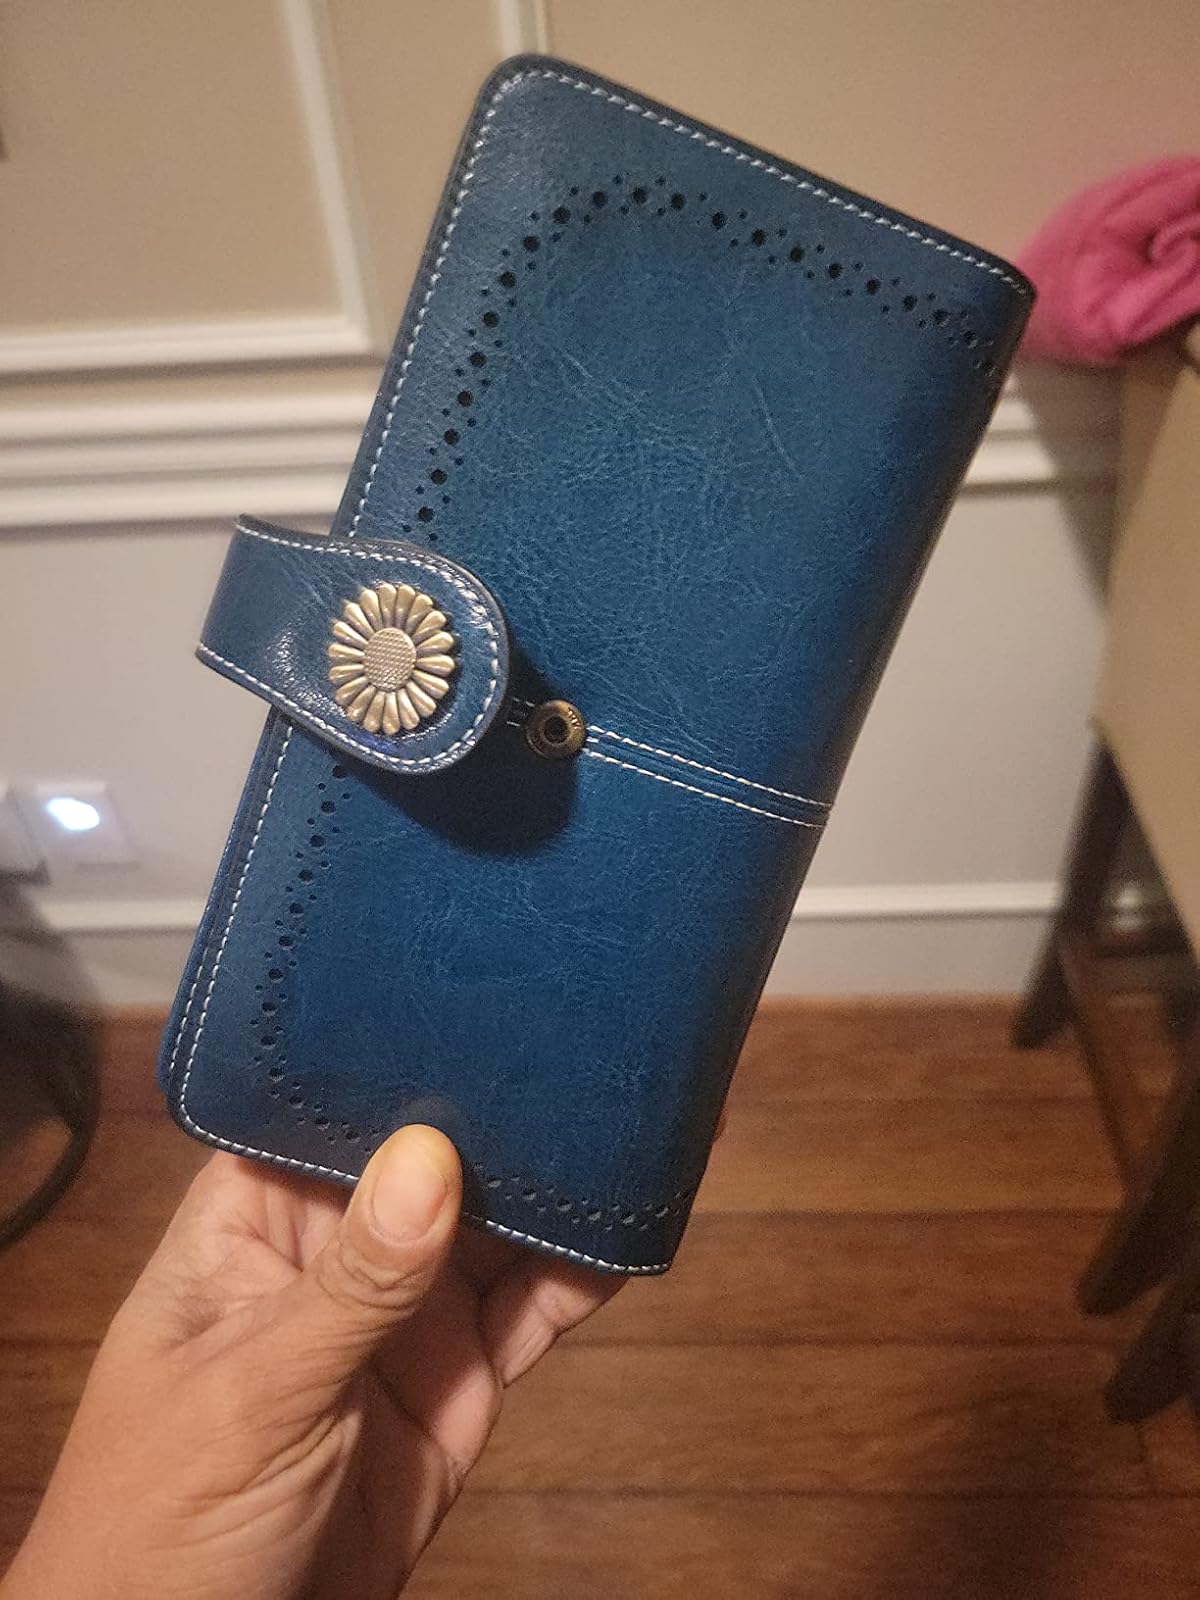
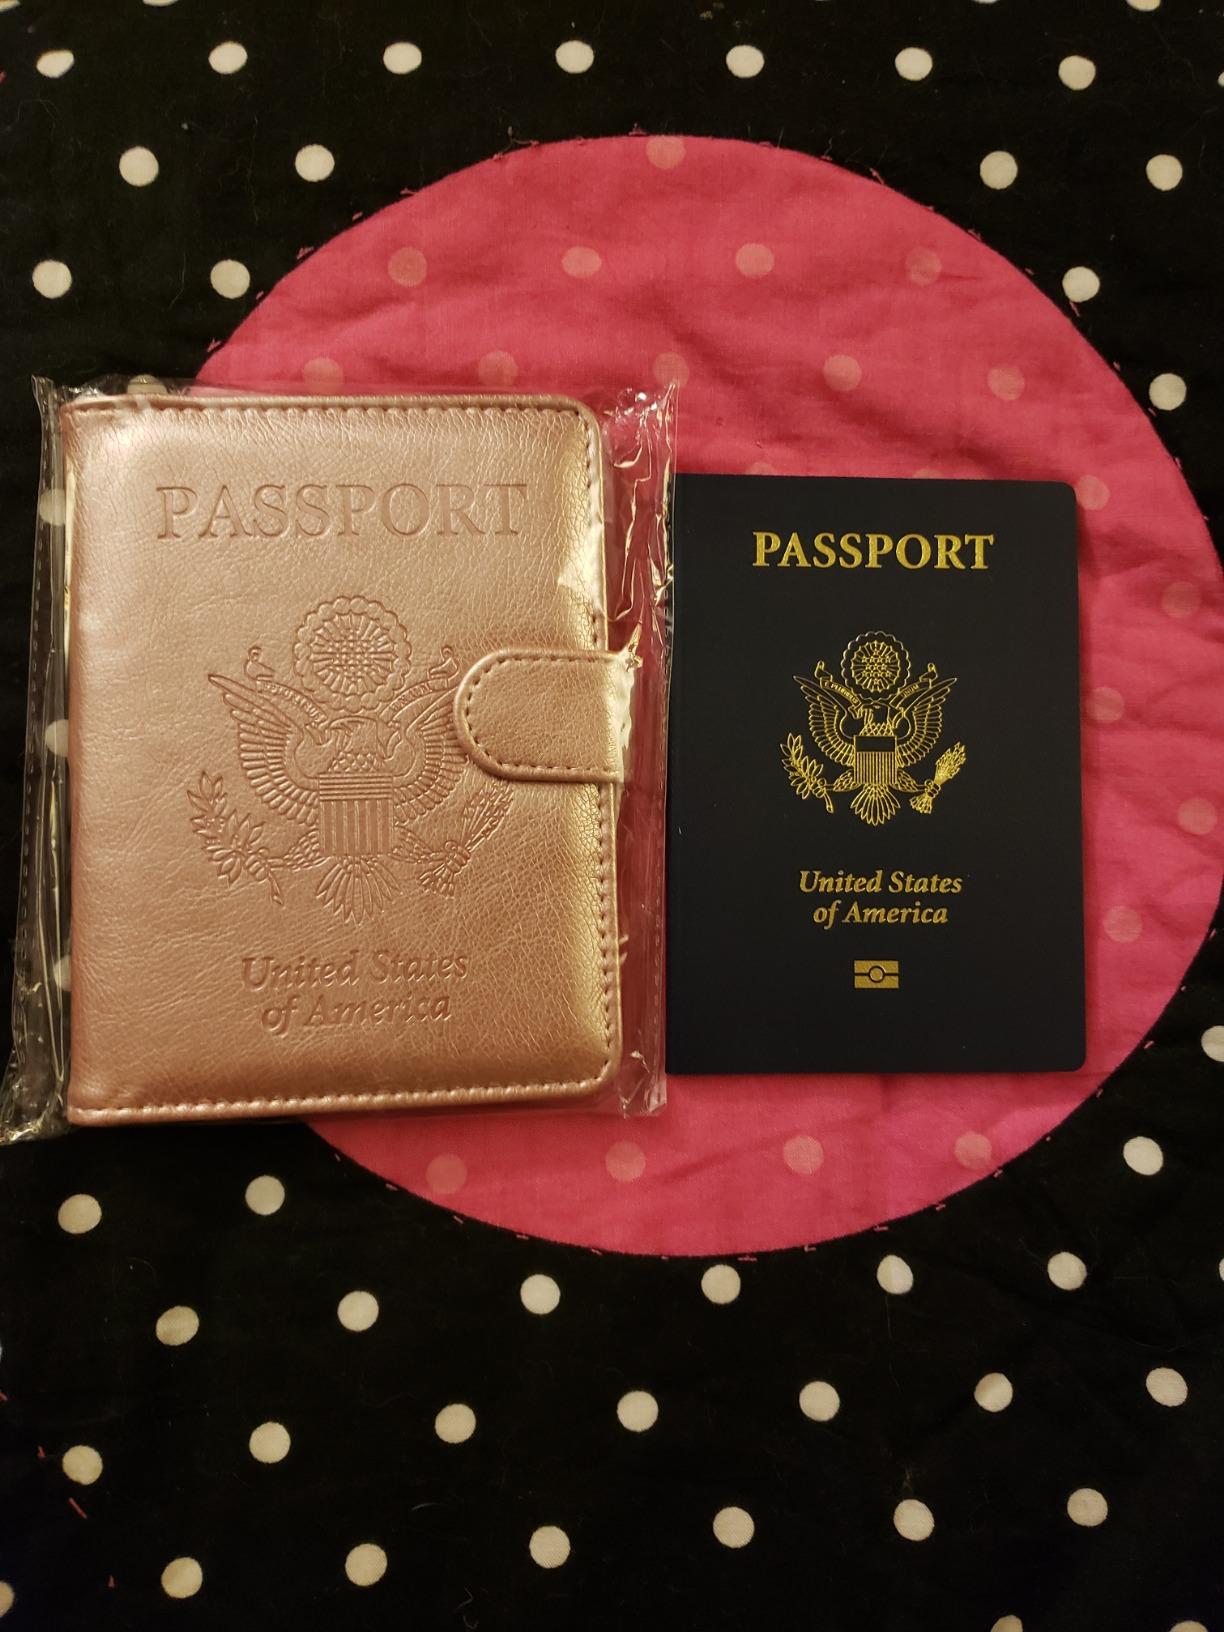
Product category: accessories_wallet
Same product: no